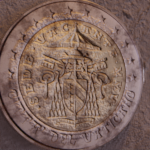
Coin value: 2euro
Country: va
Edition: SedeVacan